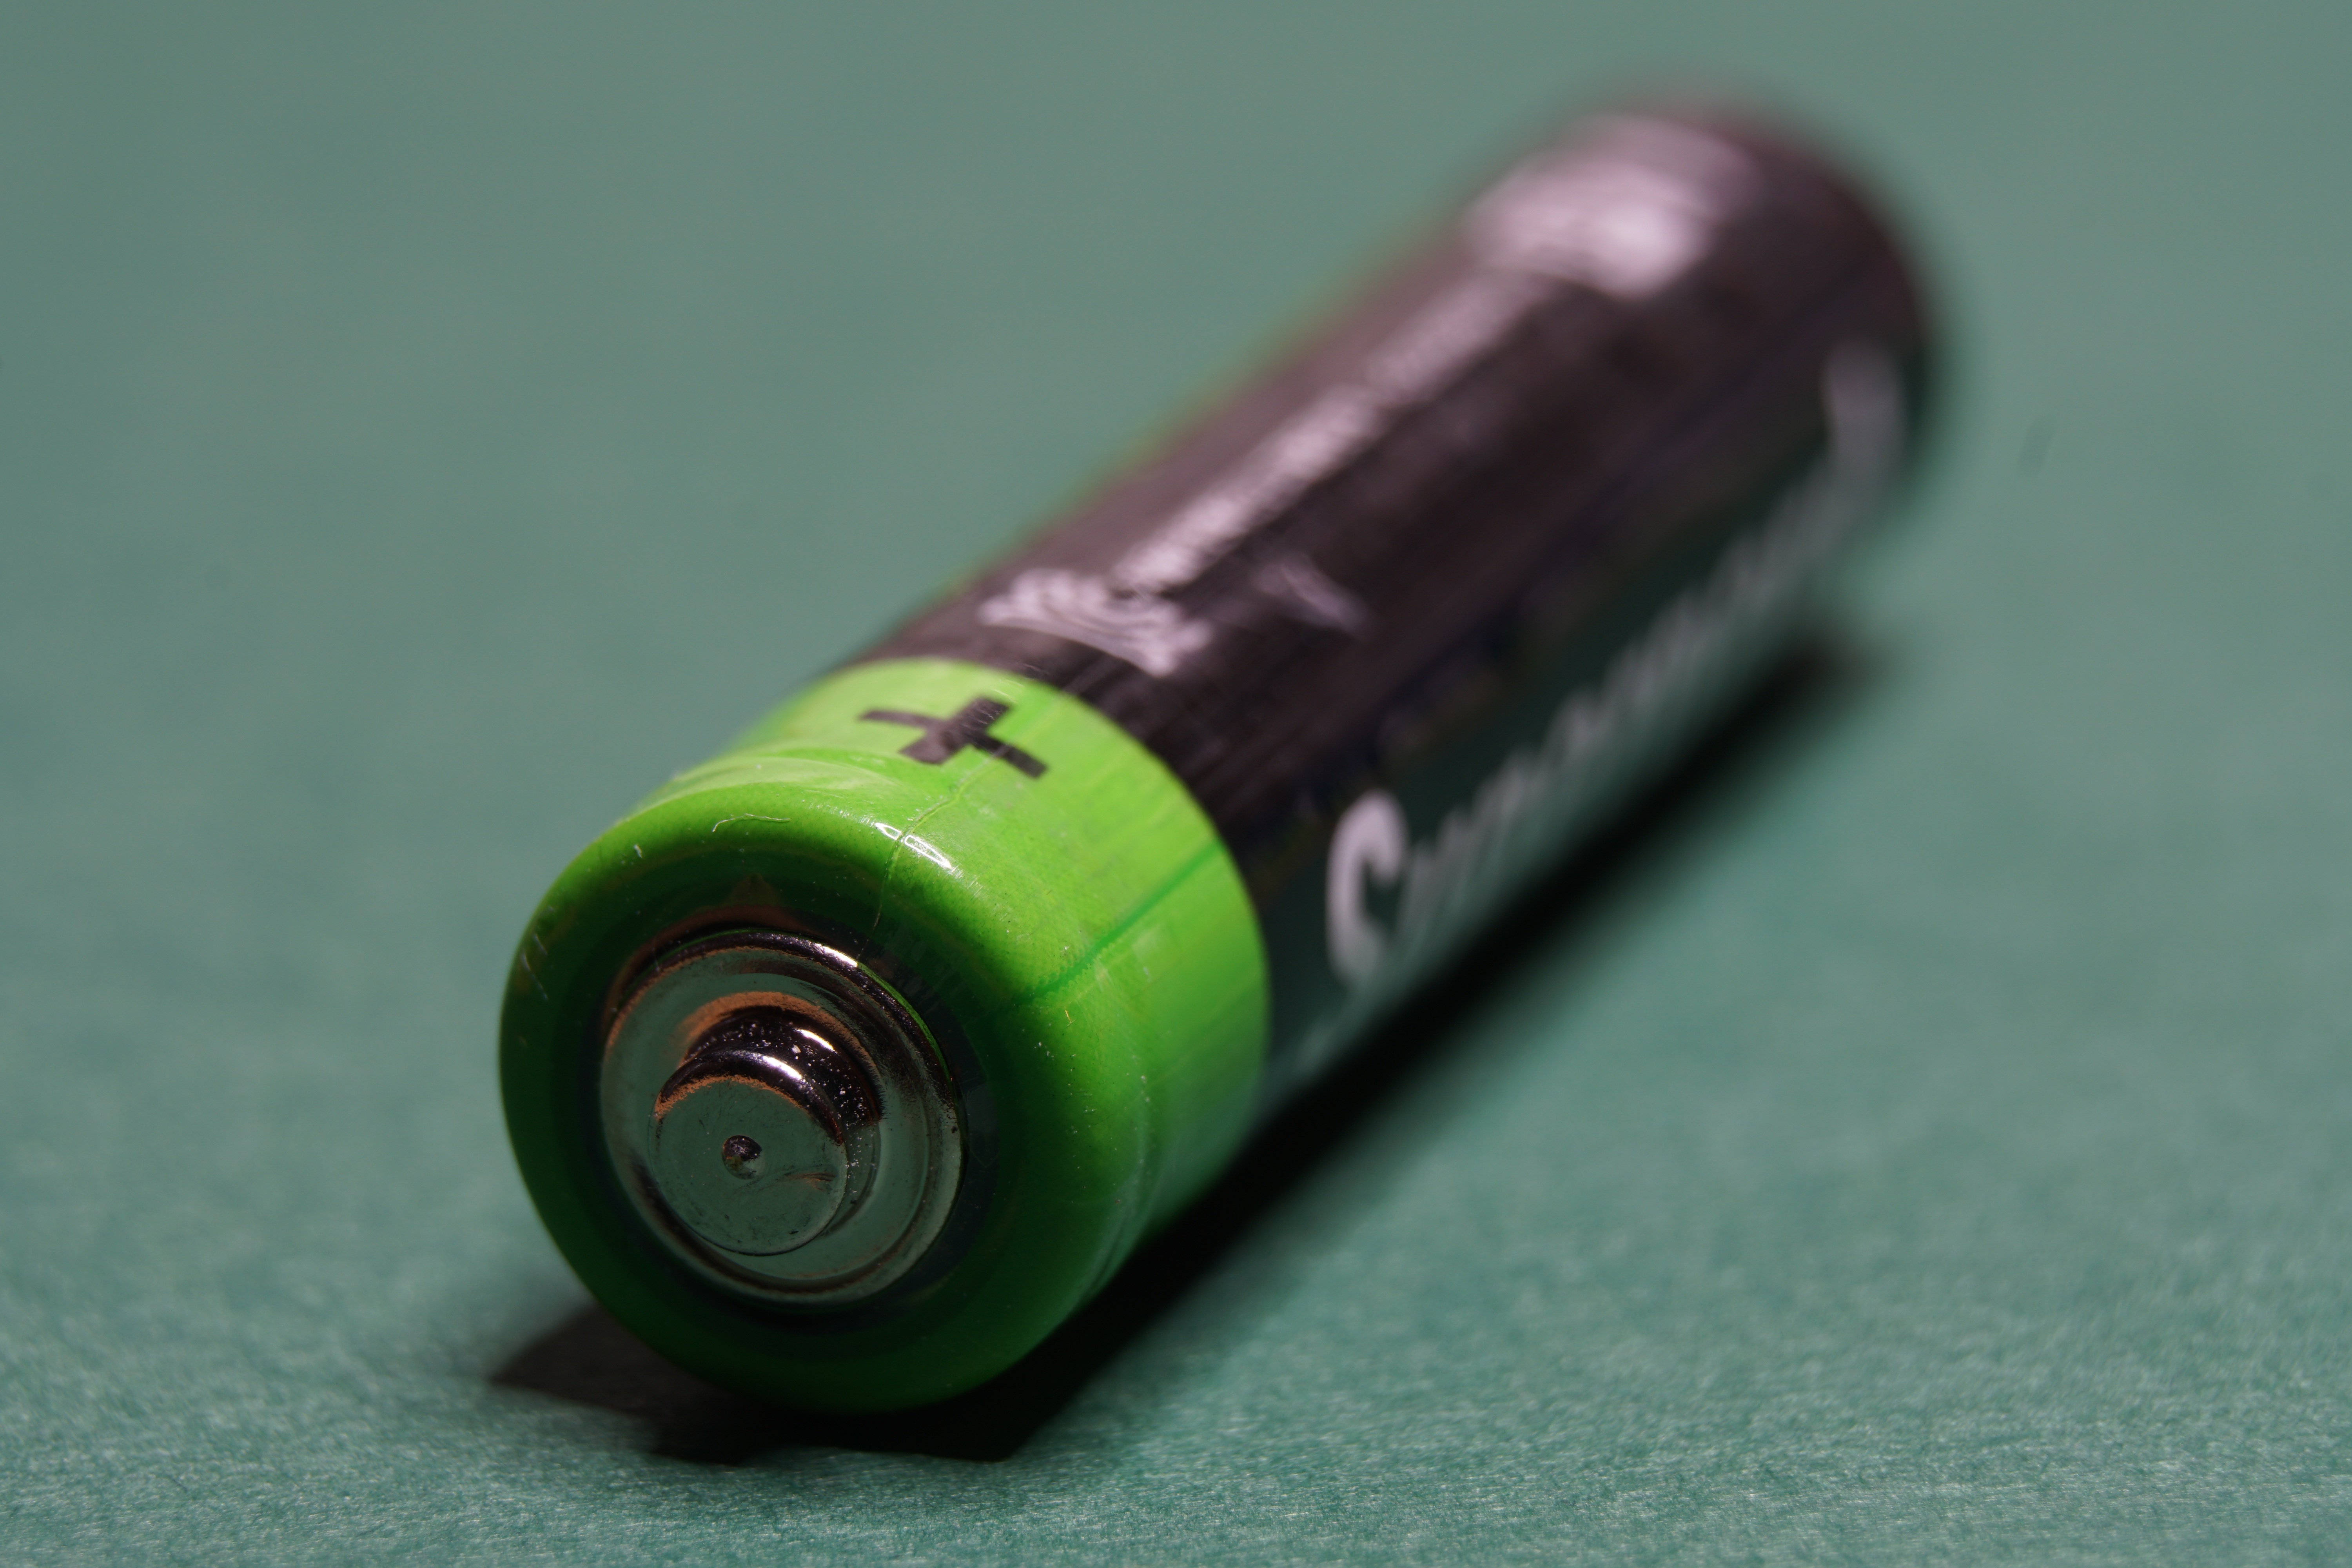
technology, green, laser, product, power, battery, aa batteries, gun accessory